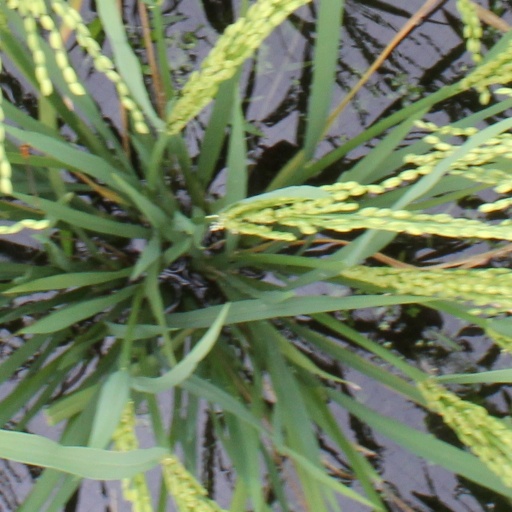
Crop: rice